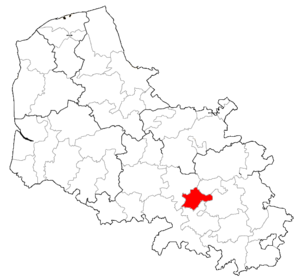
Localisation de la CCVG dans le Pas-de-Calais.
Depuis le 1ᵉʳ janvier 2017, le département du Pas-de-Calais compte 19 établissements publics de coopération intercommunale à fiscalité propre dont le siège est dans le département, dont un qui est interdépartemental. Par ailleurs quatre communes sont groupées dans une intercommunalité dont le siège est situé hors département.